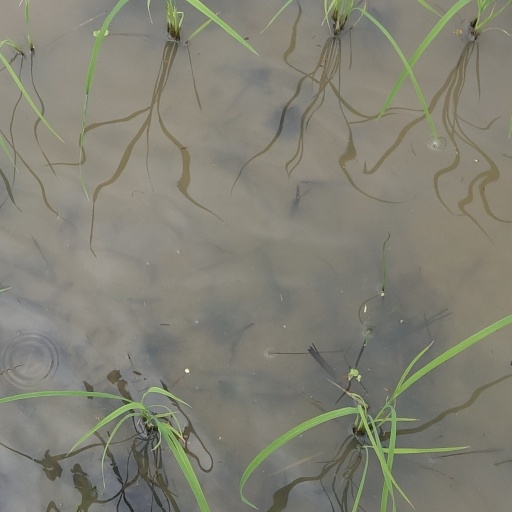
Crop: rice